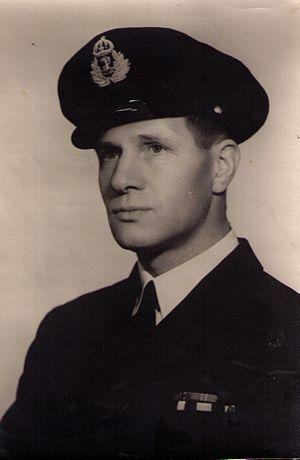
Leif Andreas Larsen, né le 9 janvier 1906 et mort le 12 octobre 1990 était un officier norvégien et l'officier naval le plus décoré de la Seconde Guerre mondiale. Il est sans doute la personne la plus connue à avoir participé au Shetland Bus.